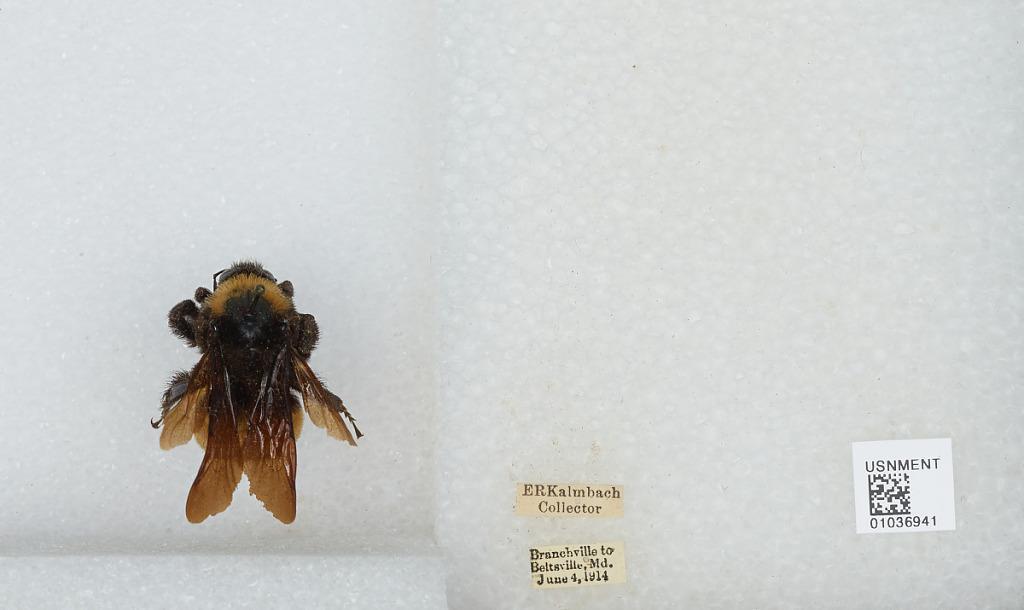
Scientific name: Bombus (Fervidobombus) pensylvanicus pensylvanicus (De Geer)
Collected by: E. Kalmbach
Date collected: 1914-6-4
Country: United States
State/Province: Maryland
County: Prince George's
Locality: Branchville to Beltsville
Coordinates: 39.0189, -76.92